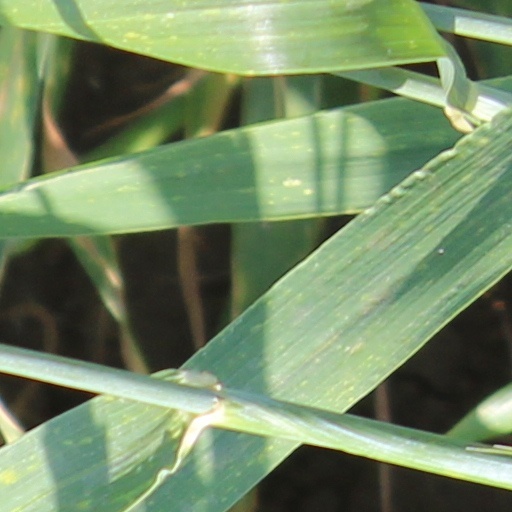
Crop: wheat